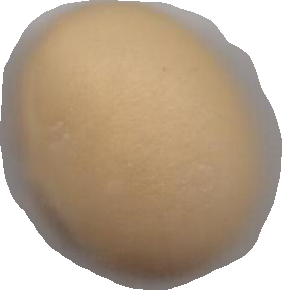
Variety: Grobogan